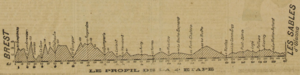
Tour de France 1919. Profil 4e étape
La 4ᵉ étape du Tour de France 1919 s'est déroulée le samedi 5 juillet.